Pavel Andreyevich Galkin

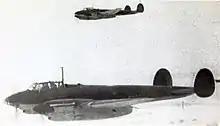
Petlyakov Pe-2s in flight. Galkin's initial service with the Northern Fleet aviation was flying aboard this type of aircraft.

Galkin was initially assigned to the 29th Bomber Aviation Regiment, assigned to Murmansk as part of the Northern Fleet, flying the Petlyakov Pe-2 in a crew with pilot Pavel Serdyuk and radio operator Boris Borovoy. Borovoy was badly injured during one mission, losing a leg, but surviving. Serdyuk had concealed a secret physical defect sustained from a childhood injury that at times meant he was unable to use his hand. Galkin promised to keep his secret and assist him when needed, but an accident while landing later forced Serdyuk to reveal his condition. He was transferred at his request to fly on attack aircraft, flying more missions and being awarded the Order of the Red Banner, and was later shot down and killed.